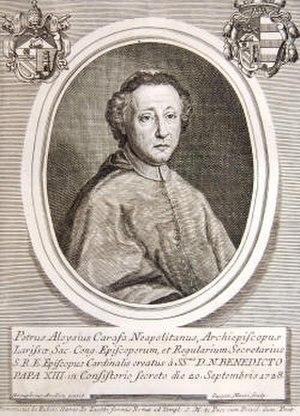
Pierluigi Carafa, né le 4 juillet 1677 à Naples, en Campanie, alors capitale du Royaume de Naples et mort le 15 décembre 1755 à Rome, est un cardinal italien du XVIIIᵉ siècle.